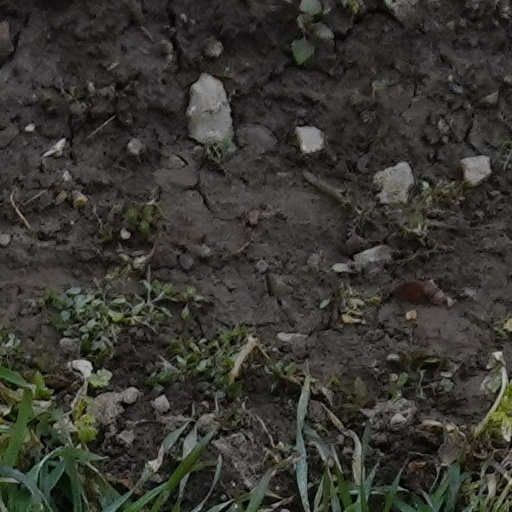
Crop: wheat